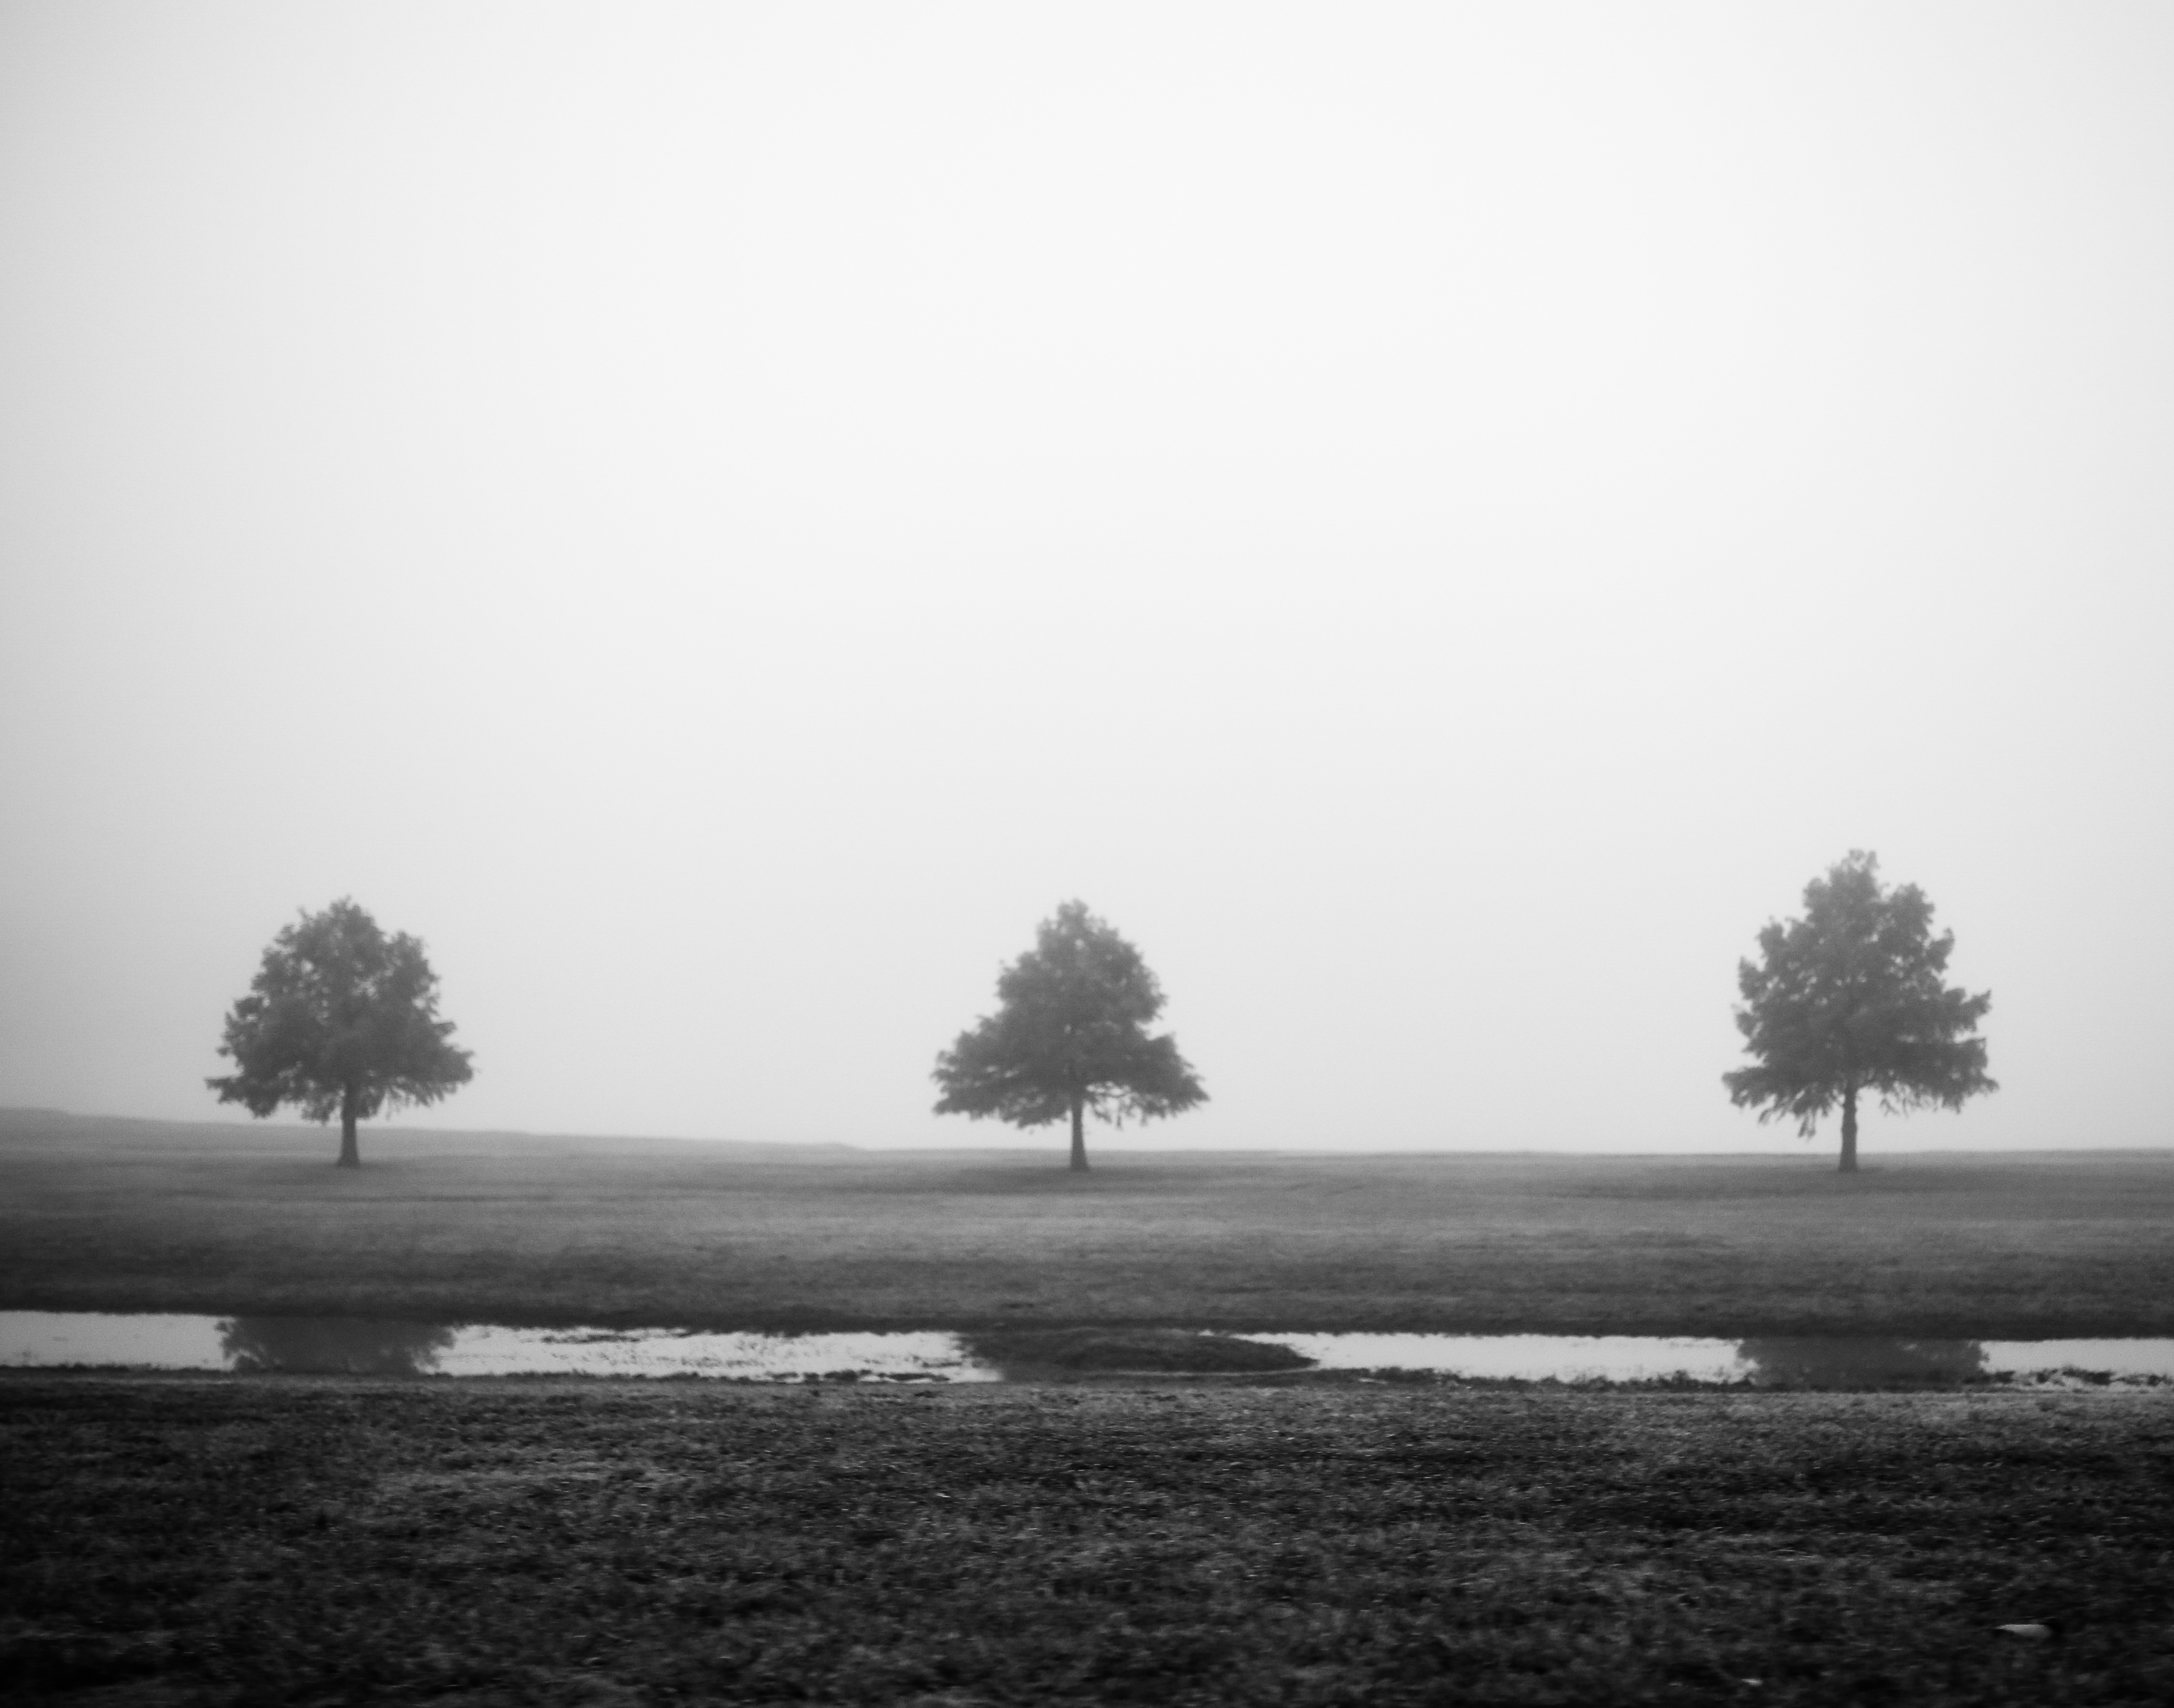
tree, horizon, cloud, black and white, fog, mist, sunlight, morning, dawn, atmosphere, dusk, reflection, weather, haze, monochrome, monochrome photography, atmospheric phenomenon, woody plant